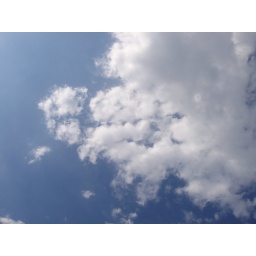
the red in the sky is ours. viva